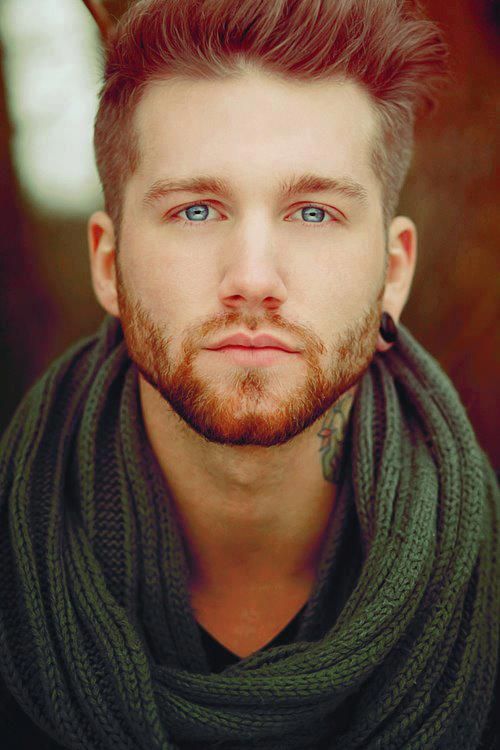
Label: Colored